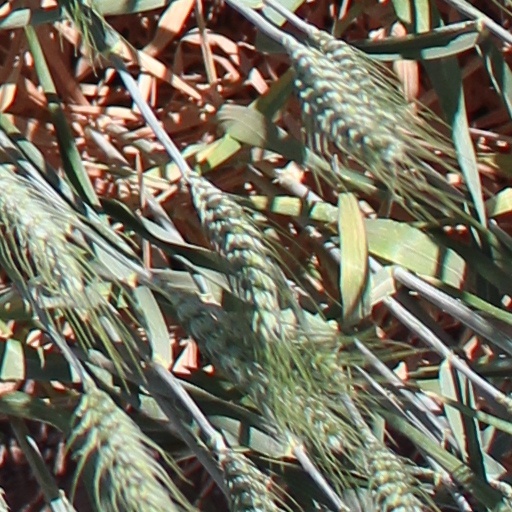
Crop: wheat